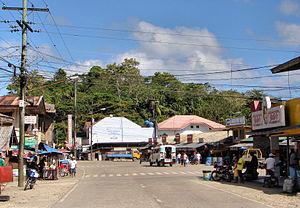
Sagbayan est une municipalité de la province de Bohol, aux Philippines.